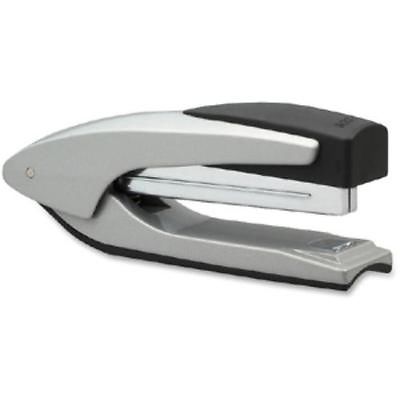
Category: stapler